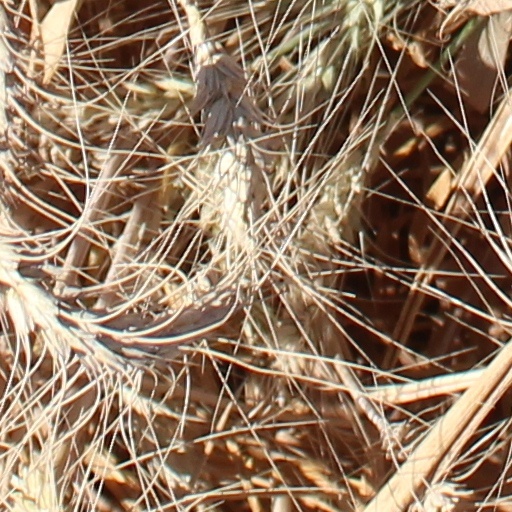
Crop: wheat